Murasaki Shikibu

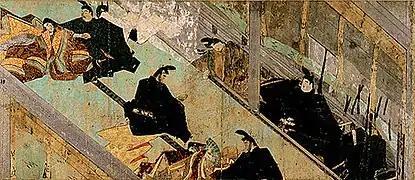

Murasaki disliked the men at court, whom she thought were drunken and stupid. However, some scholars, such as Waley, are certain she was involved romantically with Michinaga. At the least, Michinaga pursued her and pressured her strongly, and her flirtation with him is recorded in her diary as late as 1010. Yet, she wrote to him in a poem, "You have neither read my book, nor won my love." In her diary she records having to avoid advances from Michinaga—one night he sneaked into her room, stealing a newly written chapter of "Genji." However, Michinaga's patronage was essential if she was to continue writing. Murasaki described her daughter's court activities: the lavish ceremonies, the complicated courtships, the "complexities of the marriage system", and in elaborate detail, the birth of Shōshi's two sons.